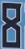
Number: 8